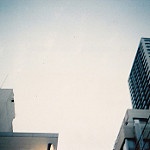
Scene: Outdoor